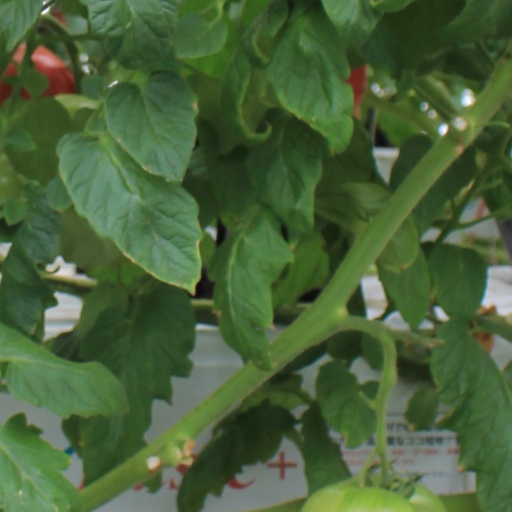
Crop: tomato